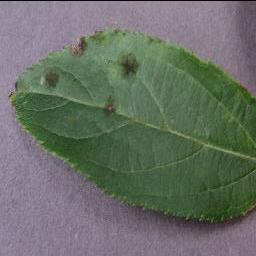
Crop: apple
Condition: scab